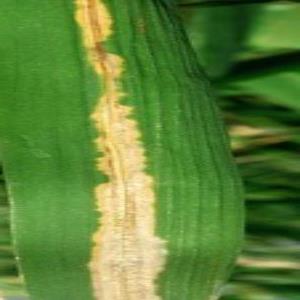
Disease: Bacterialblight